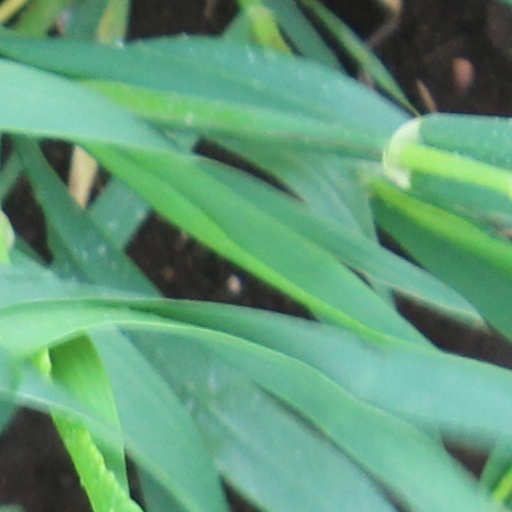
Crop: wheat